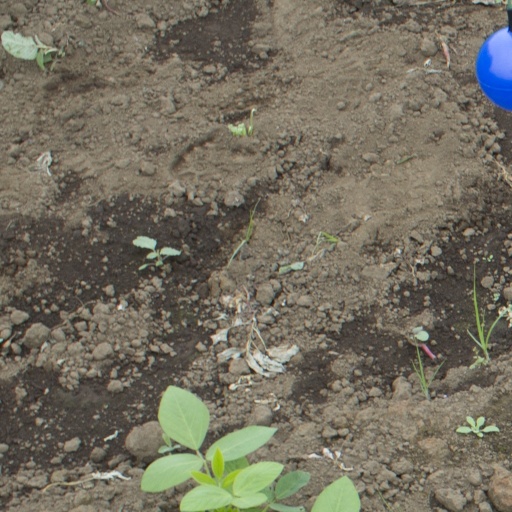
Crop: soybean